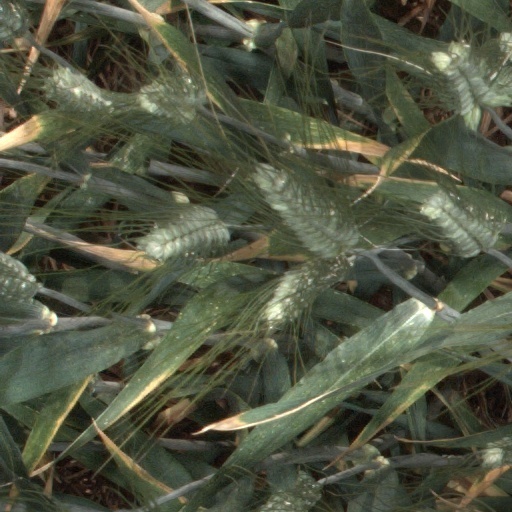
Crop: wheat